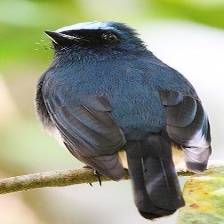
Species: INDIGO FLYCATCHER
Scientific name: EUMYIAS INDIGO